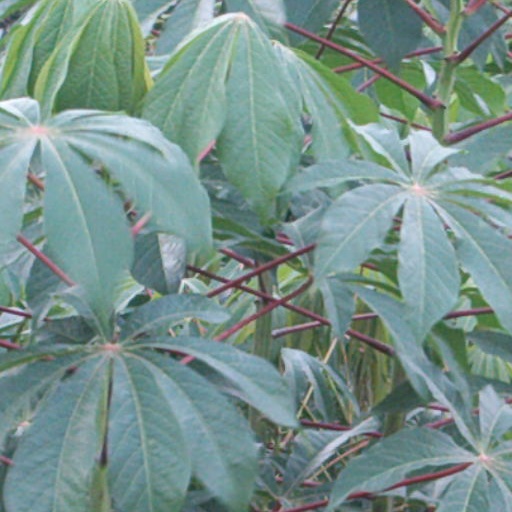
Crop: cassava